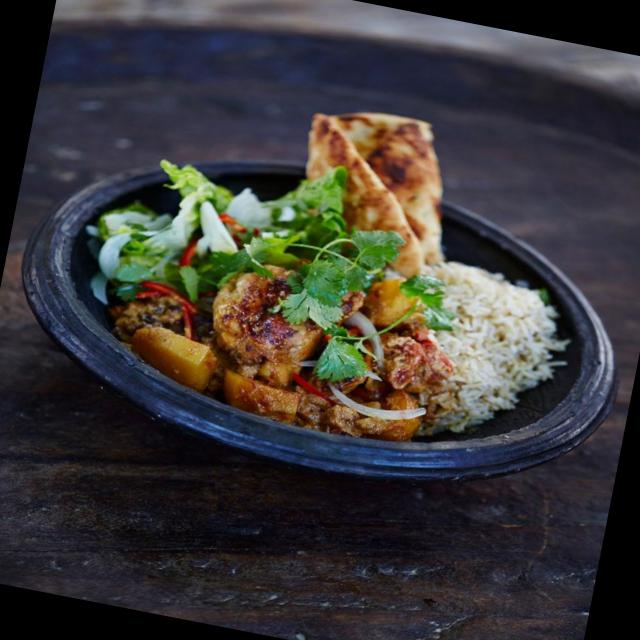
Dish: chapati